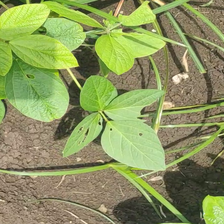
Weed species: Lavhala_(Cyperus_Rotundus)